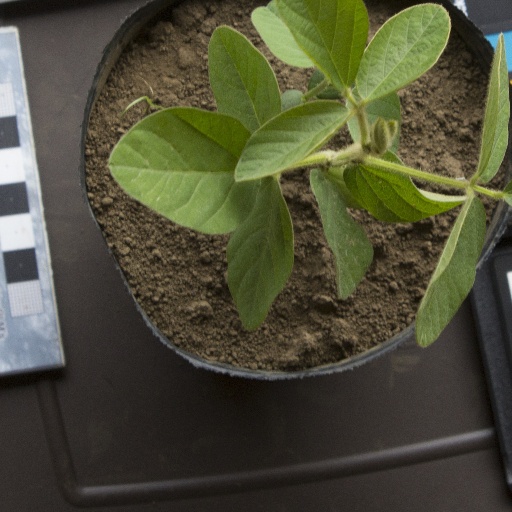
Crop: soybean